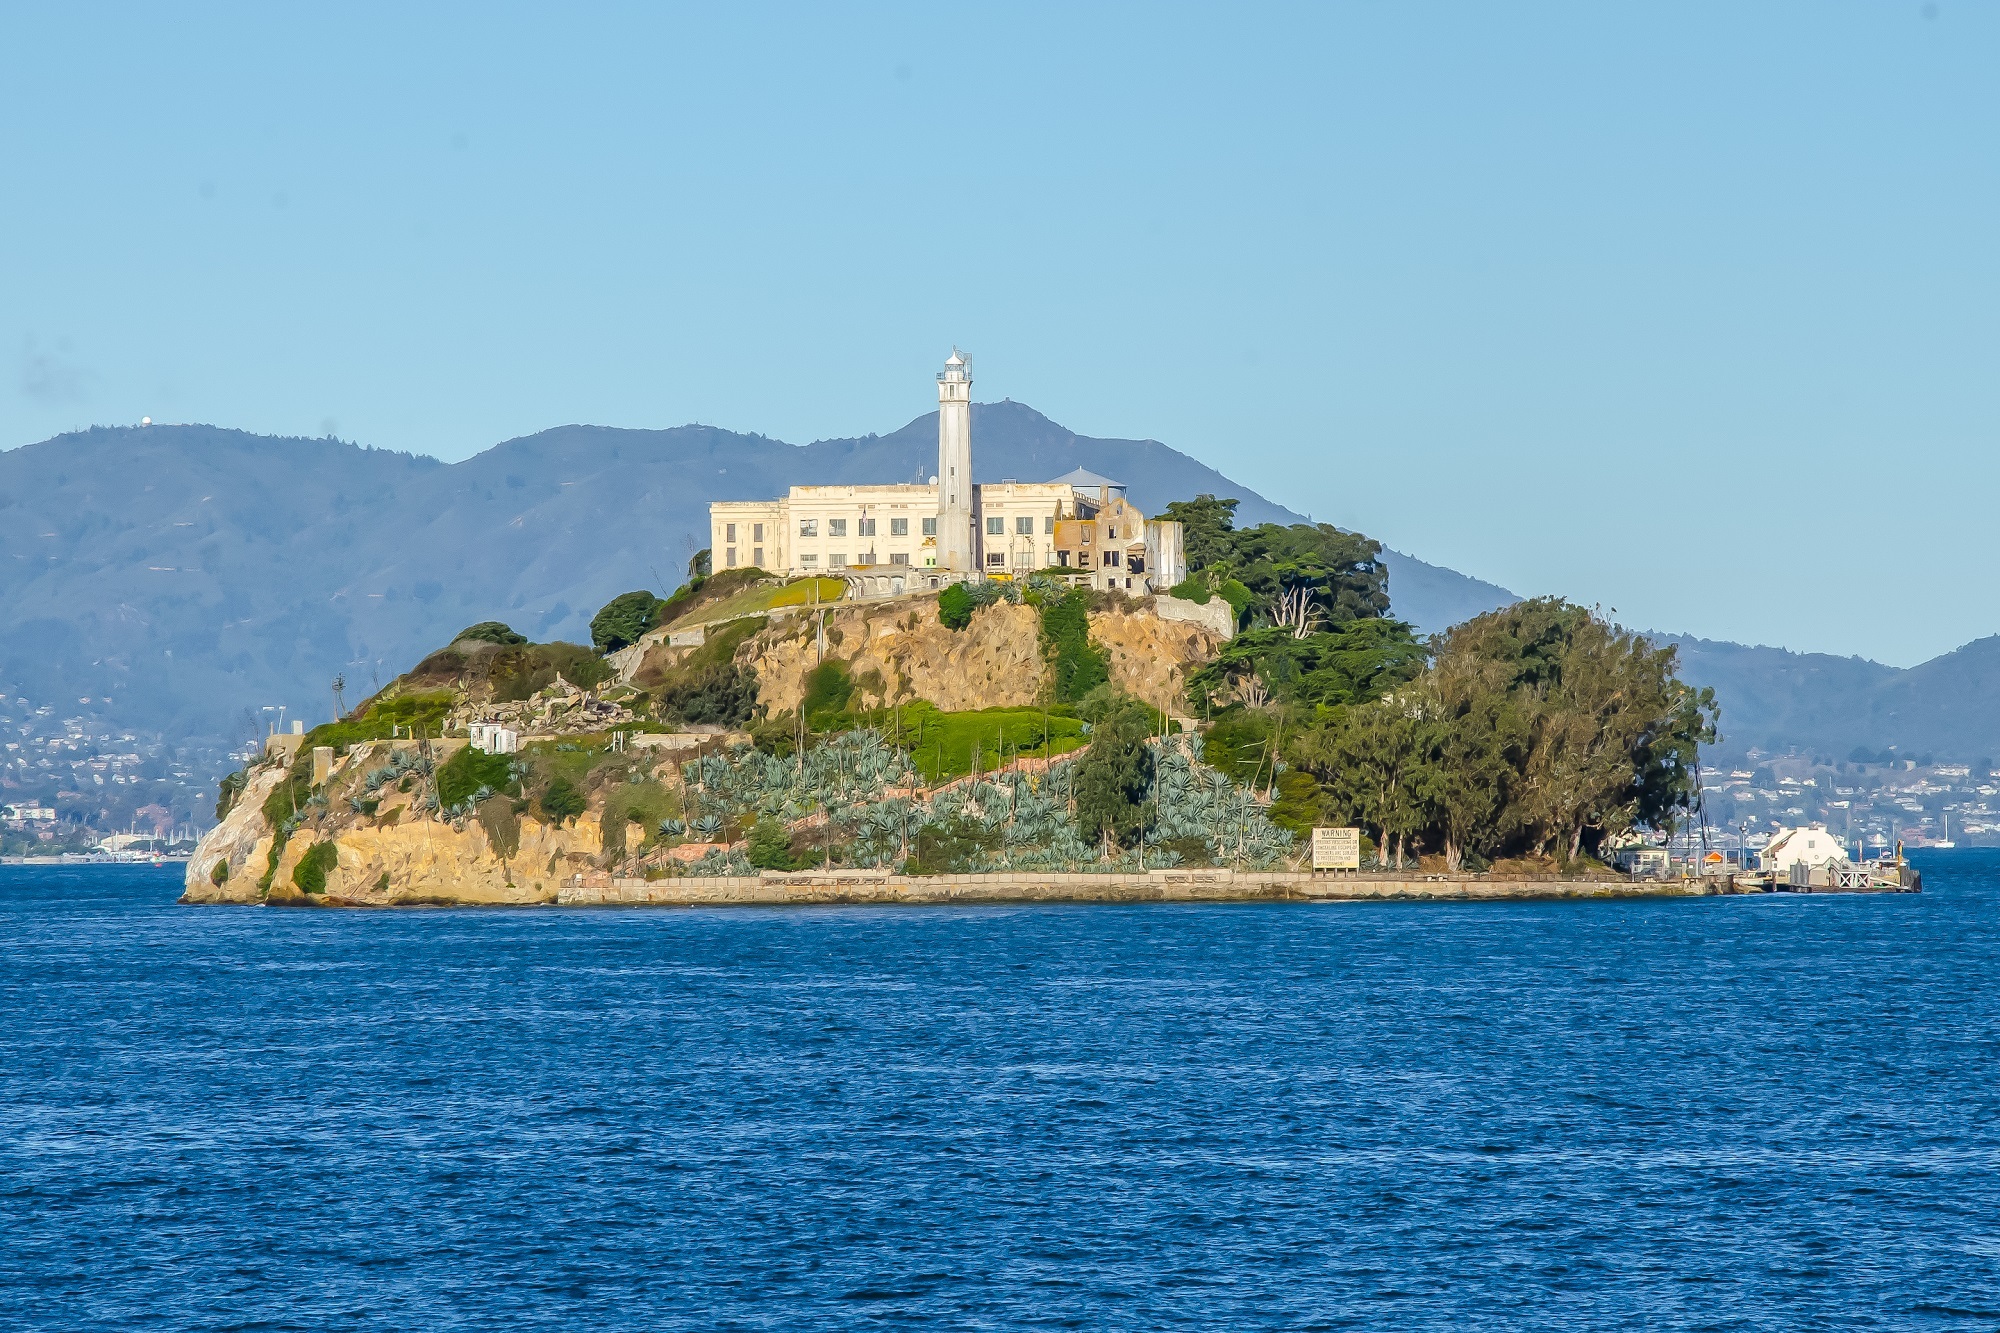
sea, coast, rock, ocean, shore, vacation, san francisco, cliff, cove, tower, museum, usa, bay, island, landmark, attraction, historic, terrain, california, body of water, ferry, ruins, prison, jail, alcatraz, cape, islet, landform, penitentiary, geographical feature